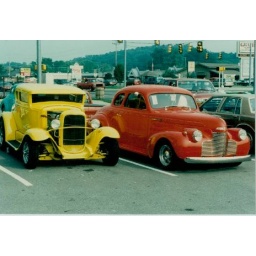
1990`s car shows...found the old pictures in shoe box.